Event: Nepal Earthquake
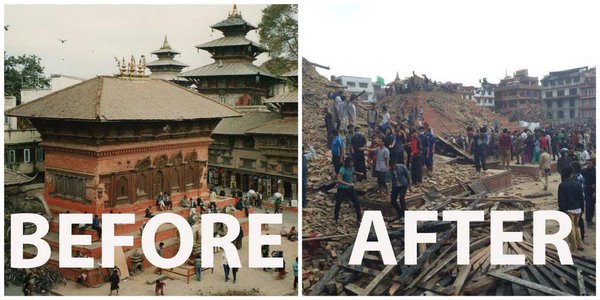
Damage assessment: damage